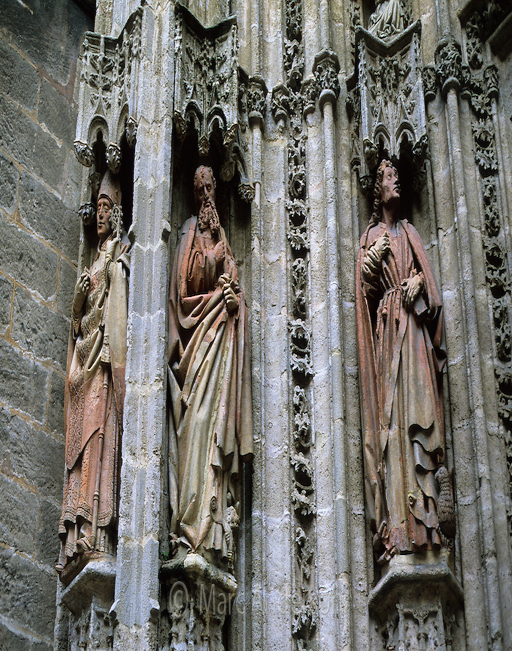
sculpted detail & statues of saints